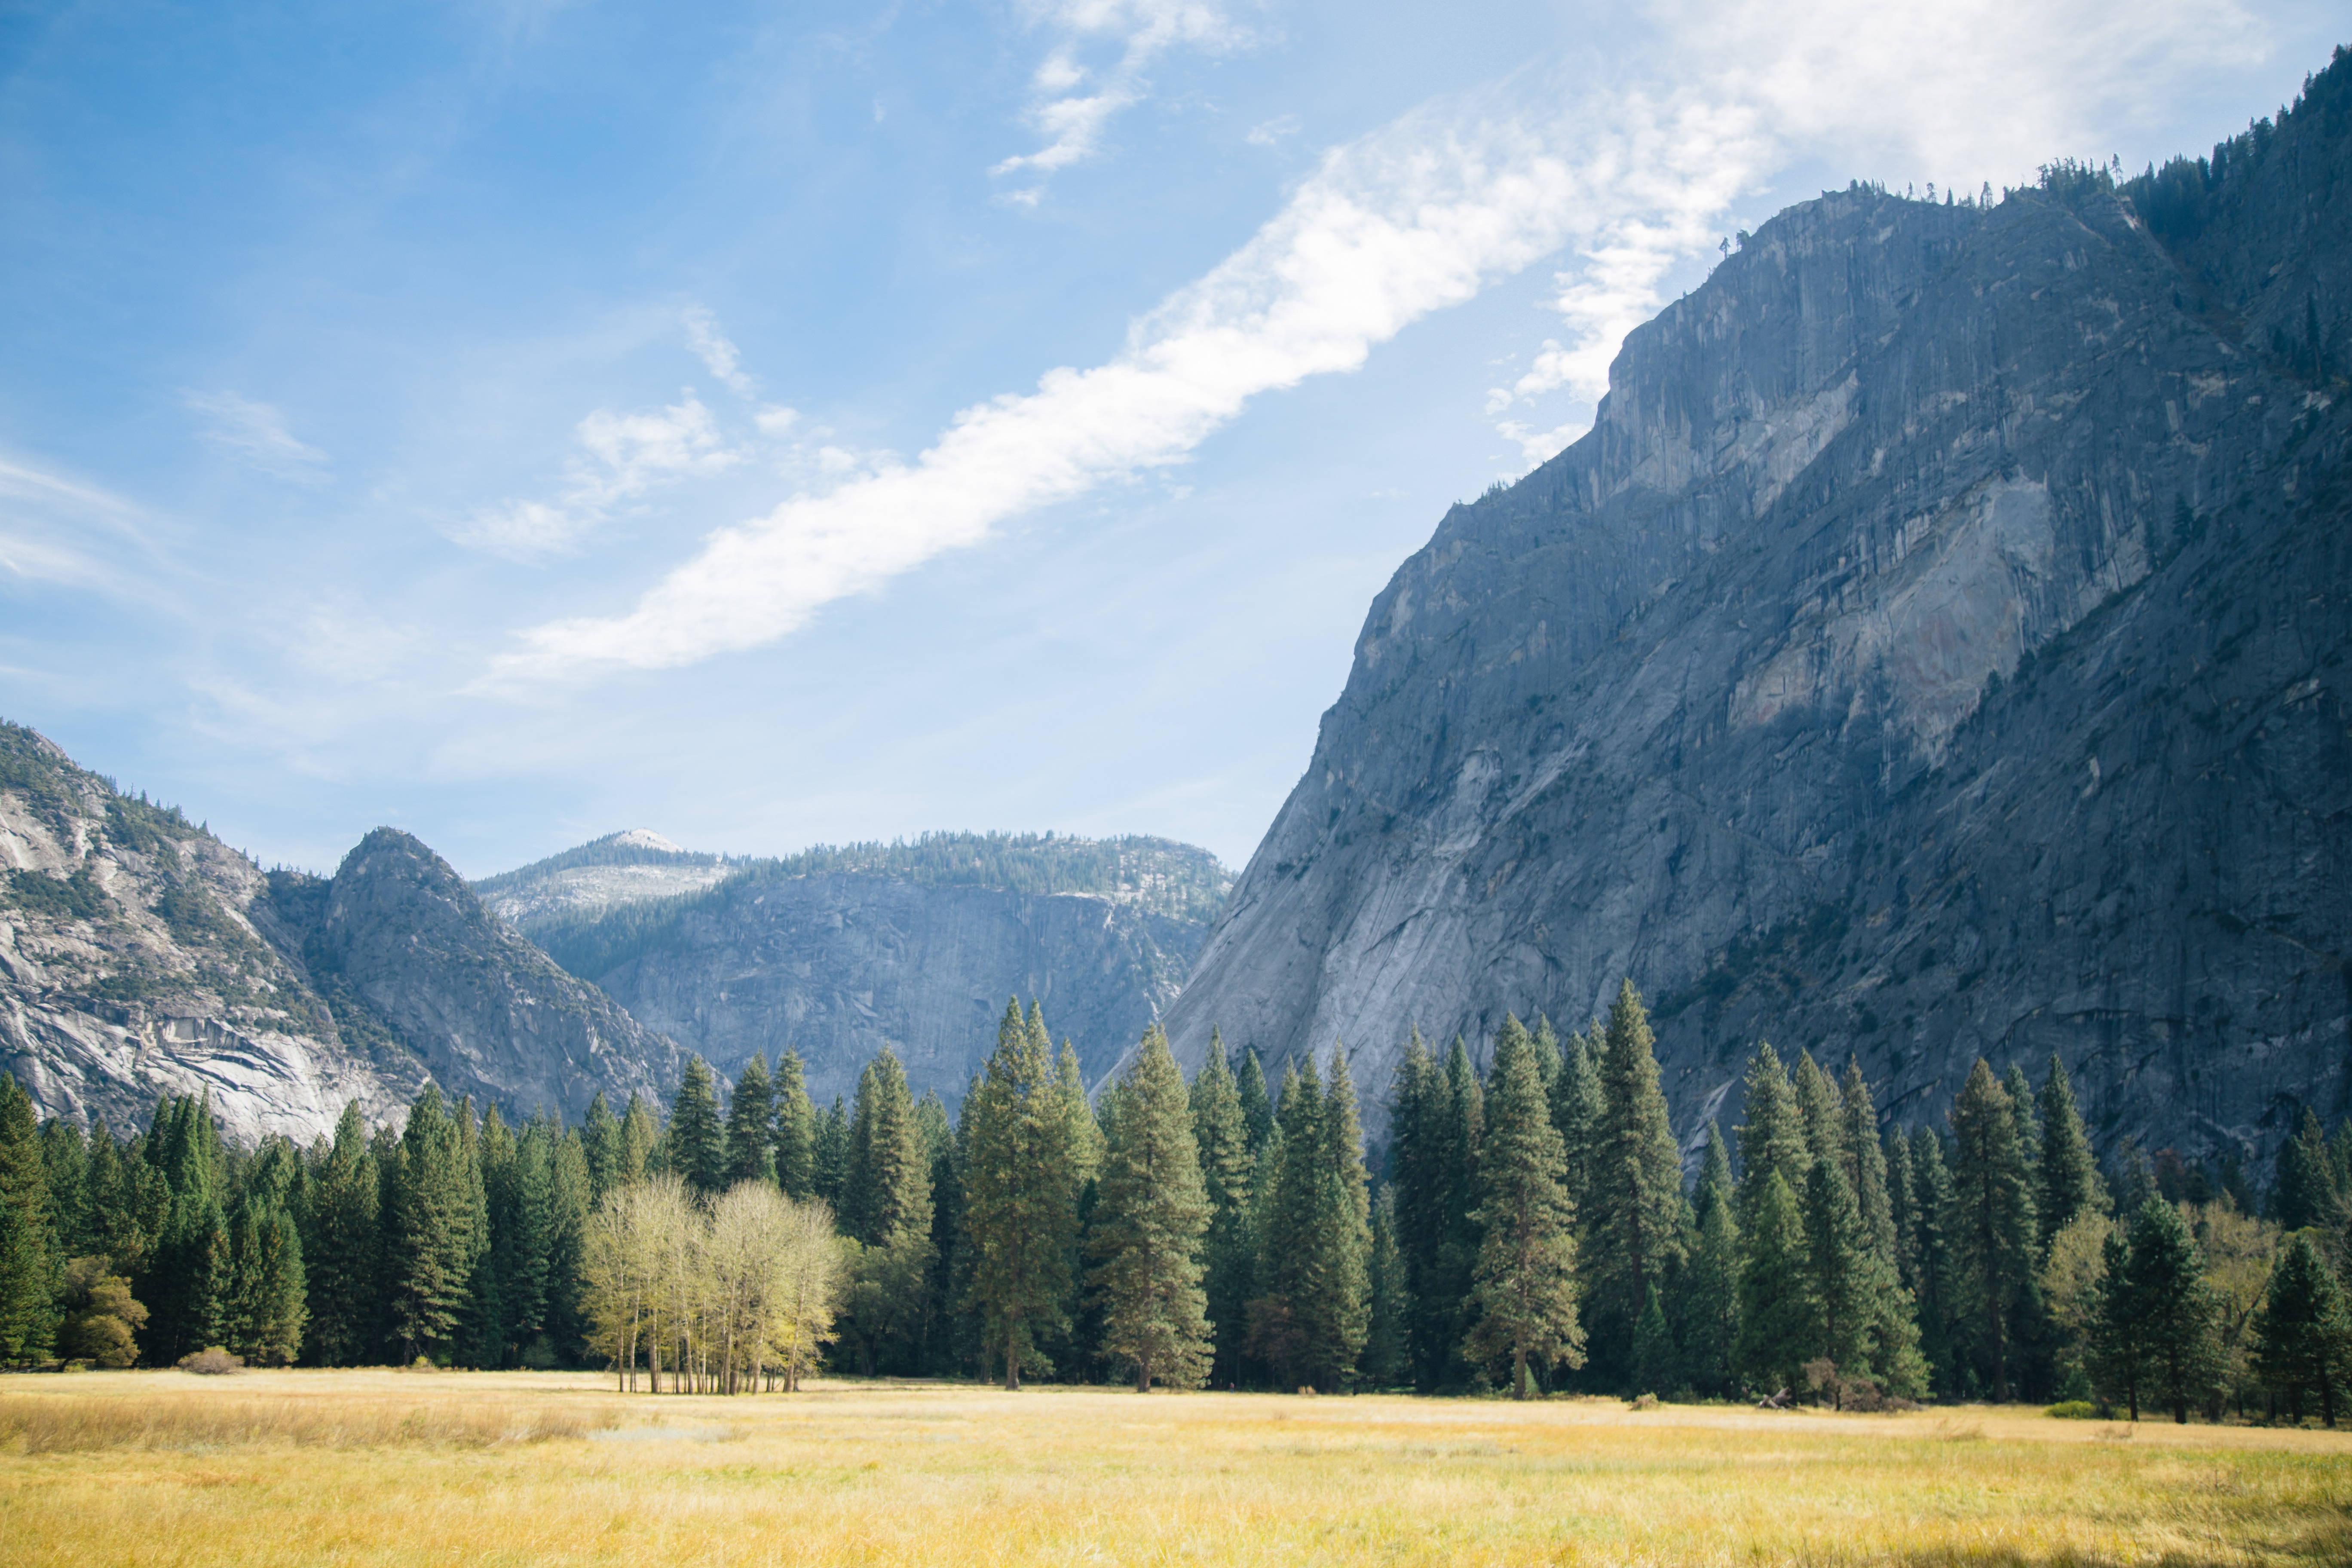
landscape, tree, nature, forest, wilderness, mountain, meadow, lake, valley, mountain range, national park, ridge, alps, plateau, ecosystem, landform, mountain pass, natural environment, geographical feature, atmospheric phenomenon, mountainous landforms